Ancient Greek personal names

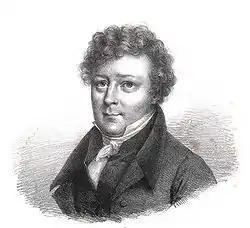
Jean Antoine Letronne

Ancient Greeks usually had one name, but another element was often added in semi-official contexts or to aid identification: a father's name (patronym) in the genitive case, or some regions as an adjectival formulation. A third element might be added, indicating the individual's membership in a particular kinship or other grouping, or city of origin (when the person in question was away from that city). Thus the orator Demosthenes, while proposing decrees in the Athenian assembly, was known as ""Demosthenes", son of "Demosthenes" of Paiania"; Paiania was the deme or regional sub-unit of Attica to which he belonged by birth. In some rare occasions, if a person was illegitimate or fathered by a non-citizen, they might use their mother's name (metronym) instead of their father's. Ten days after birth, relatives on both sides were invited to a sacrifice and feast called "dekátē", "tenth day"; on this occasion the father formally named the child.